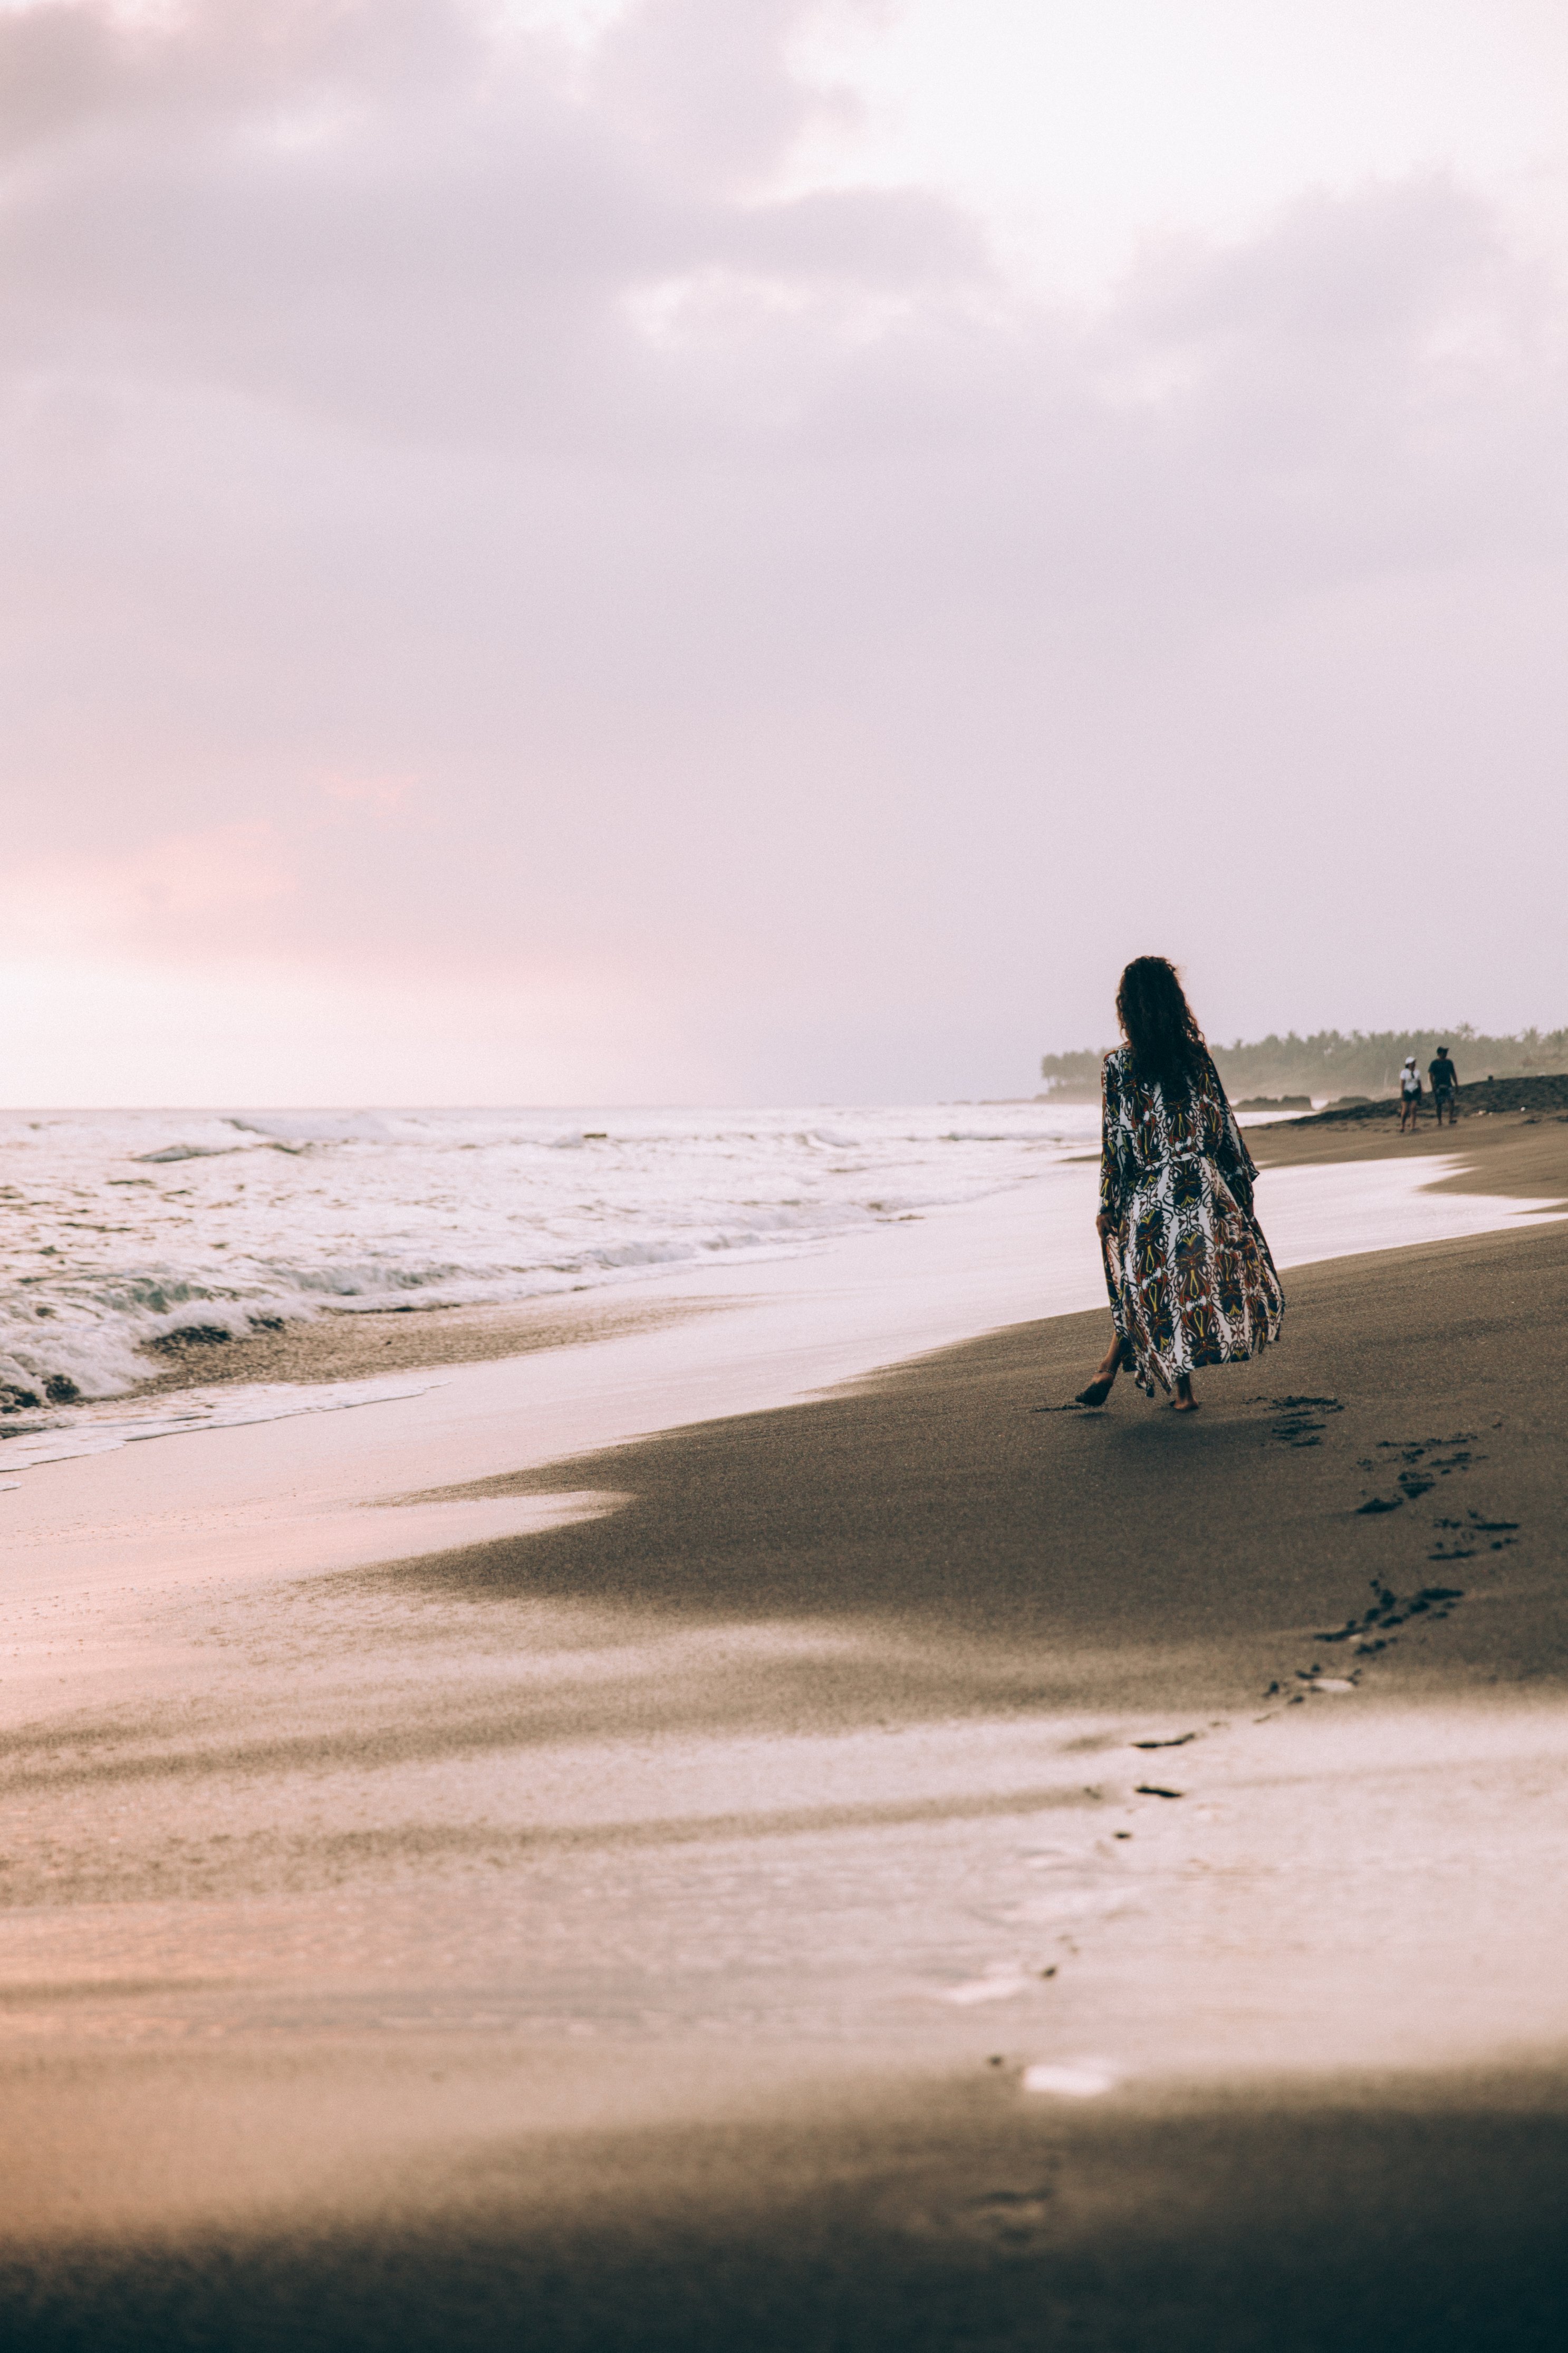
beach, sea, ocean, surfboard, sky, coast, wave, shore, Surfing Equipment, wind wave, water, surfing, horizon, sand, calm, vacation, summer, photography, coastal and oceanic landforms, cloud, boardsport, tide, vehicle, surface water sports, recreation, tourism, reflection